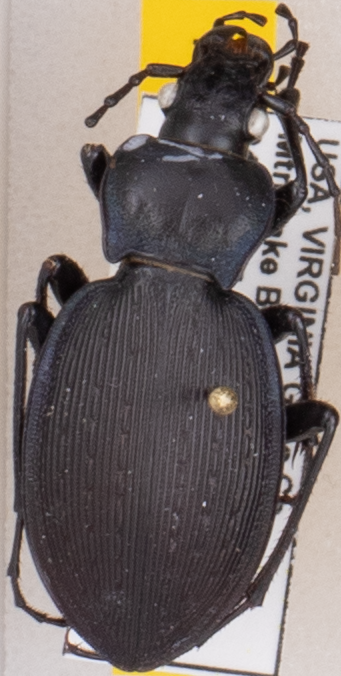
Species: Carabus goryi
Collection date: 2021-06-01
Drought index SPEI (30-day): -1.85
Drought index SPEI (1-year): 0.678
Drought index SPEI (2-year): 1.45